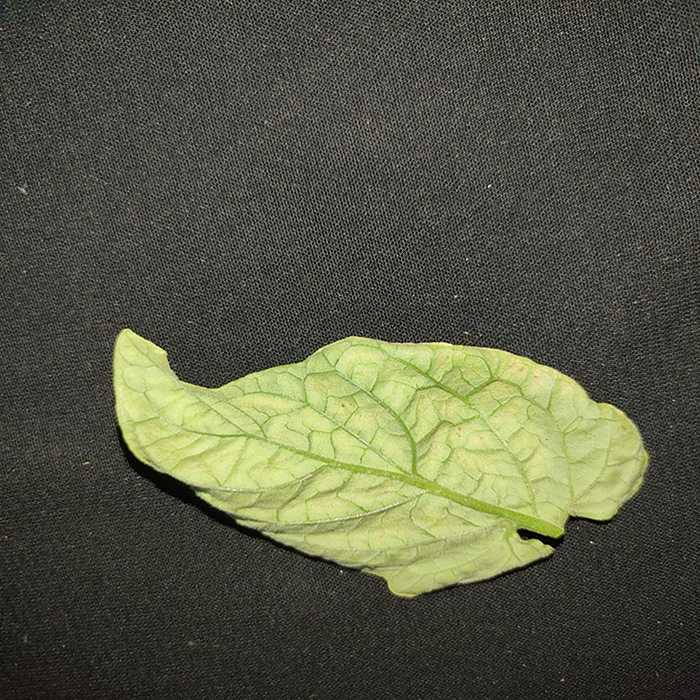
Plant: Tomato
Label: Tomato spotted wilt